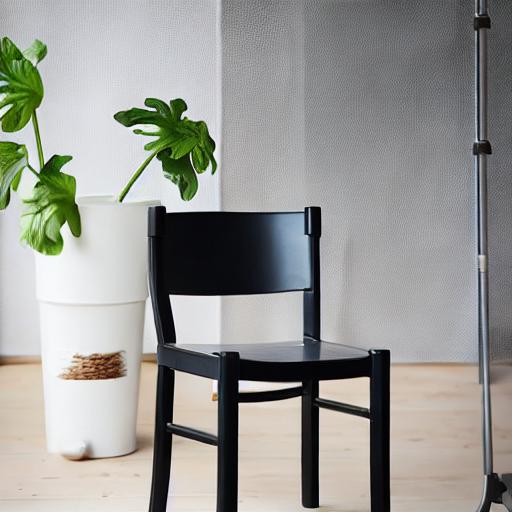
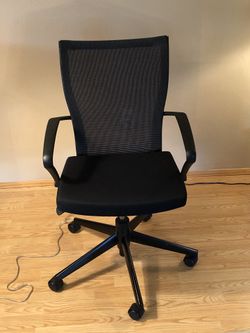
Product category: items_chair
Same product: no